Macau

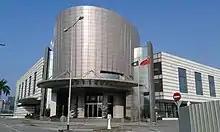
The legislature meets in the Legislative Assembly Building in Sé.

Macau is a special administrative region of China, with executive, legislative, and judicial powers devolved from the national government. The Sino-Portuguese Joint Declaration provided for economic and administrative continuity through the handover, resulting in an executive-led governing system largely inherited from the territory's history as a Portuguese colony. Under these terms and the "one country, two systems" principle, the Basic Law of Macao is the regional constitution. Because negotiations for the Joint Declaration and Basic Law began after transitional arrangements for Hong Kong were made, Macau's structure of government is very similar to Hong Kong's.